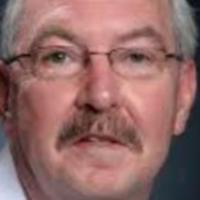
Age group: age 56-65